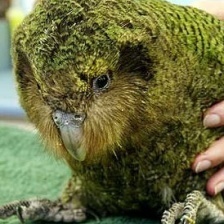
Species: KAKAPO
Scientific name: STRIGOPS HABROPTILUS